History of Sundanese language

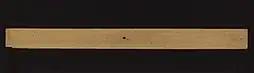

Excerpts from the manuscript "Bujangga Manik", written around the 14th century to the 15th century.